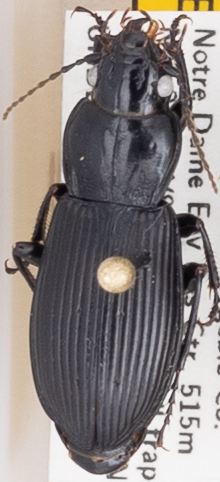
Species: Pterostichus melanarius melanarius
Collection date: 2021-08-11
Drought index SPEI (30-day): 0.142
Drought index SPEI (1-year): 0.272
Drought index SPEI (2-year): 1.28